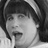
Emotion: surprise